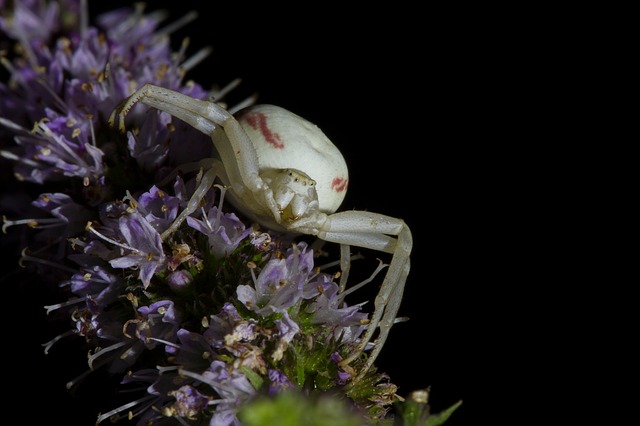
Label: ragno